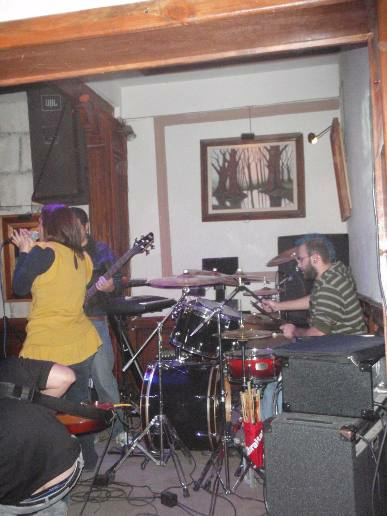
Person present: Yes